Svetlana Katok

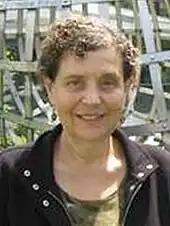
At Oberwolfach, 2009

Svetlana Katok (born May 1, 1947) is a Russian-American mathematician and a professor of mathematics at Pennsylvania State University.